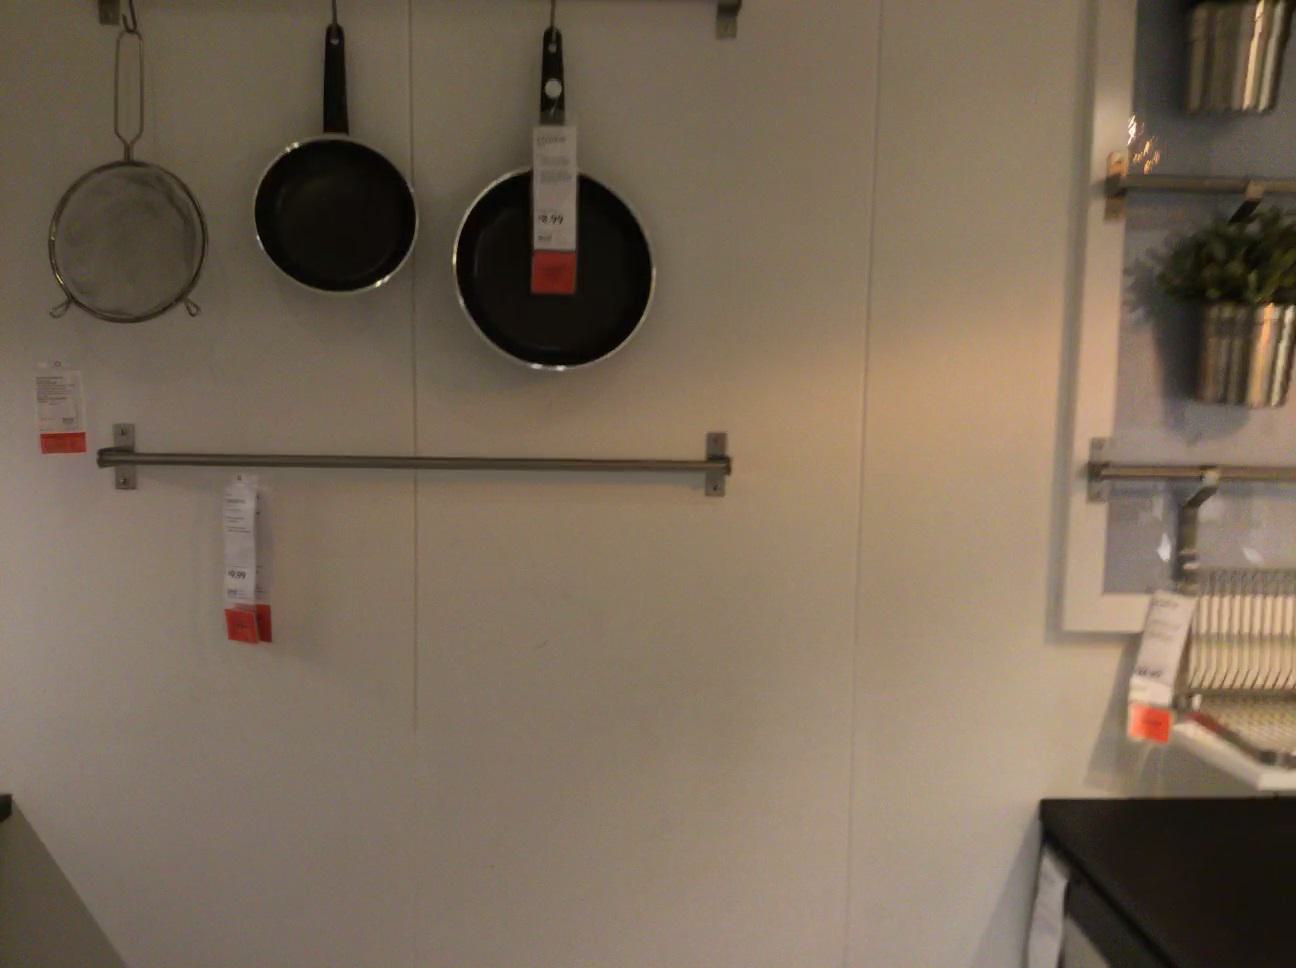
Question: Is the counter left of the plant from the world's perspective? Final answer should be yes or no.
Answer: Yes